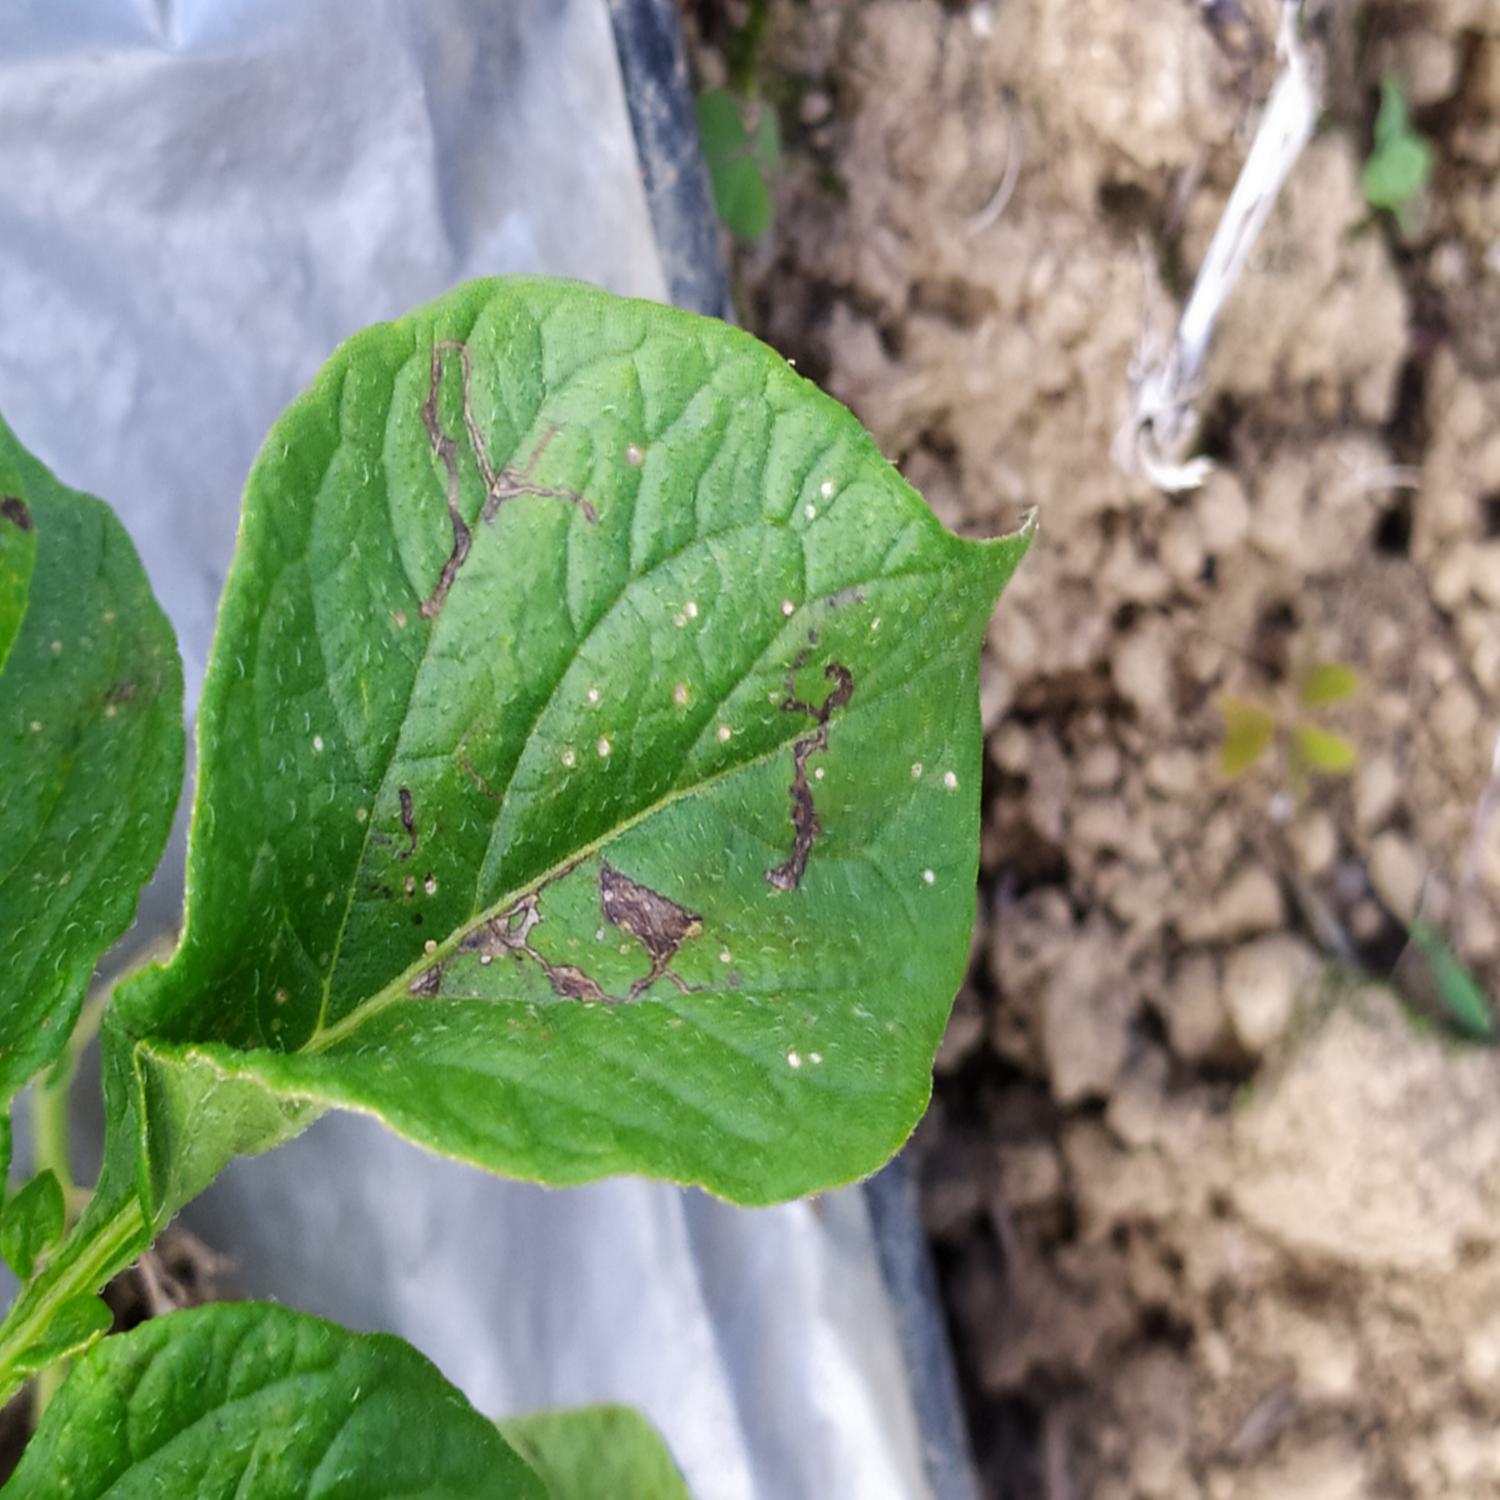
Label: Pest